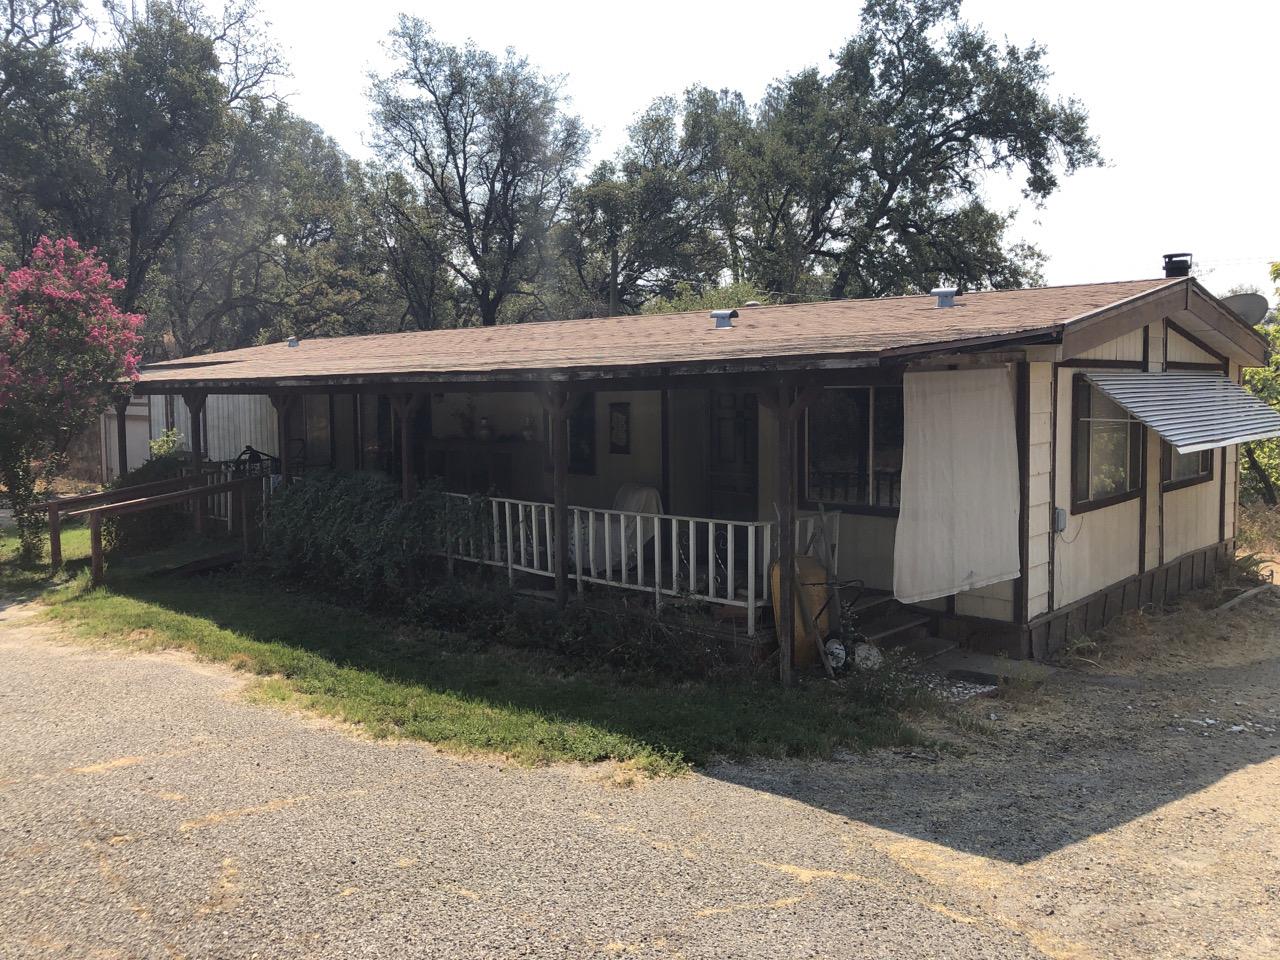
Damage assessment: no_damage